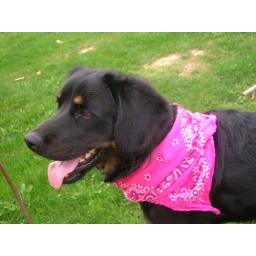
Yes my animals are male but everything else in my house is PINK!! This is Toby playing outside with the girls.